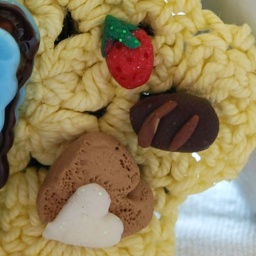
I made this cute cake necklace. All the tiny sweets are hand sculpted by me!